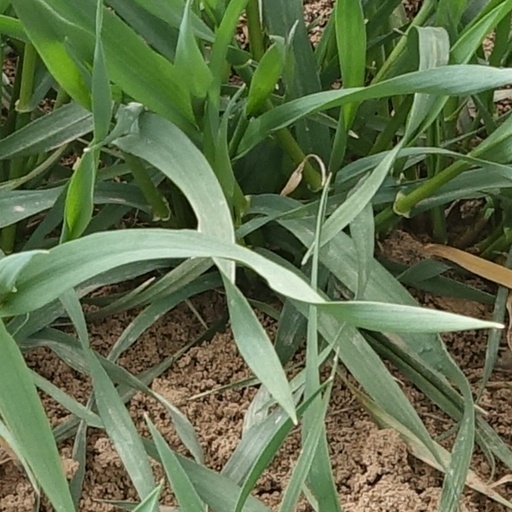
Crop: wheat